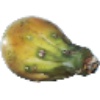
Label: cactus_fruit